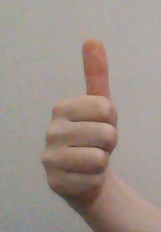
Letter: aleff